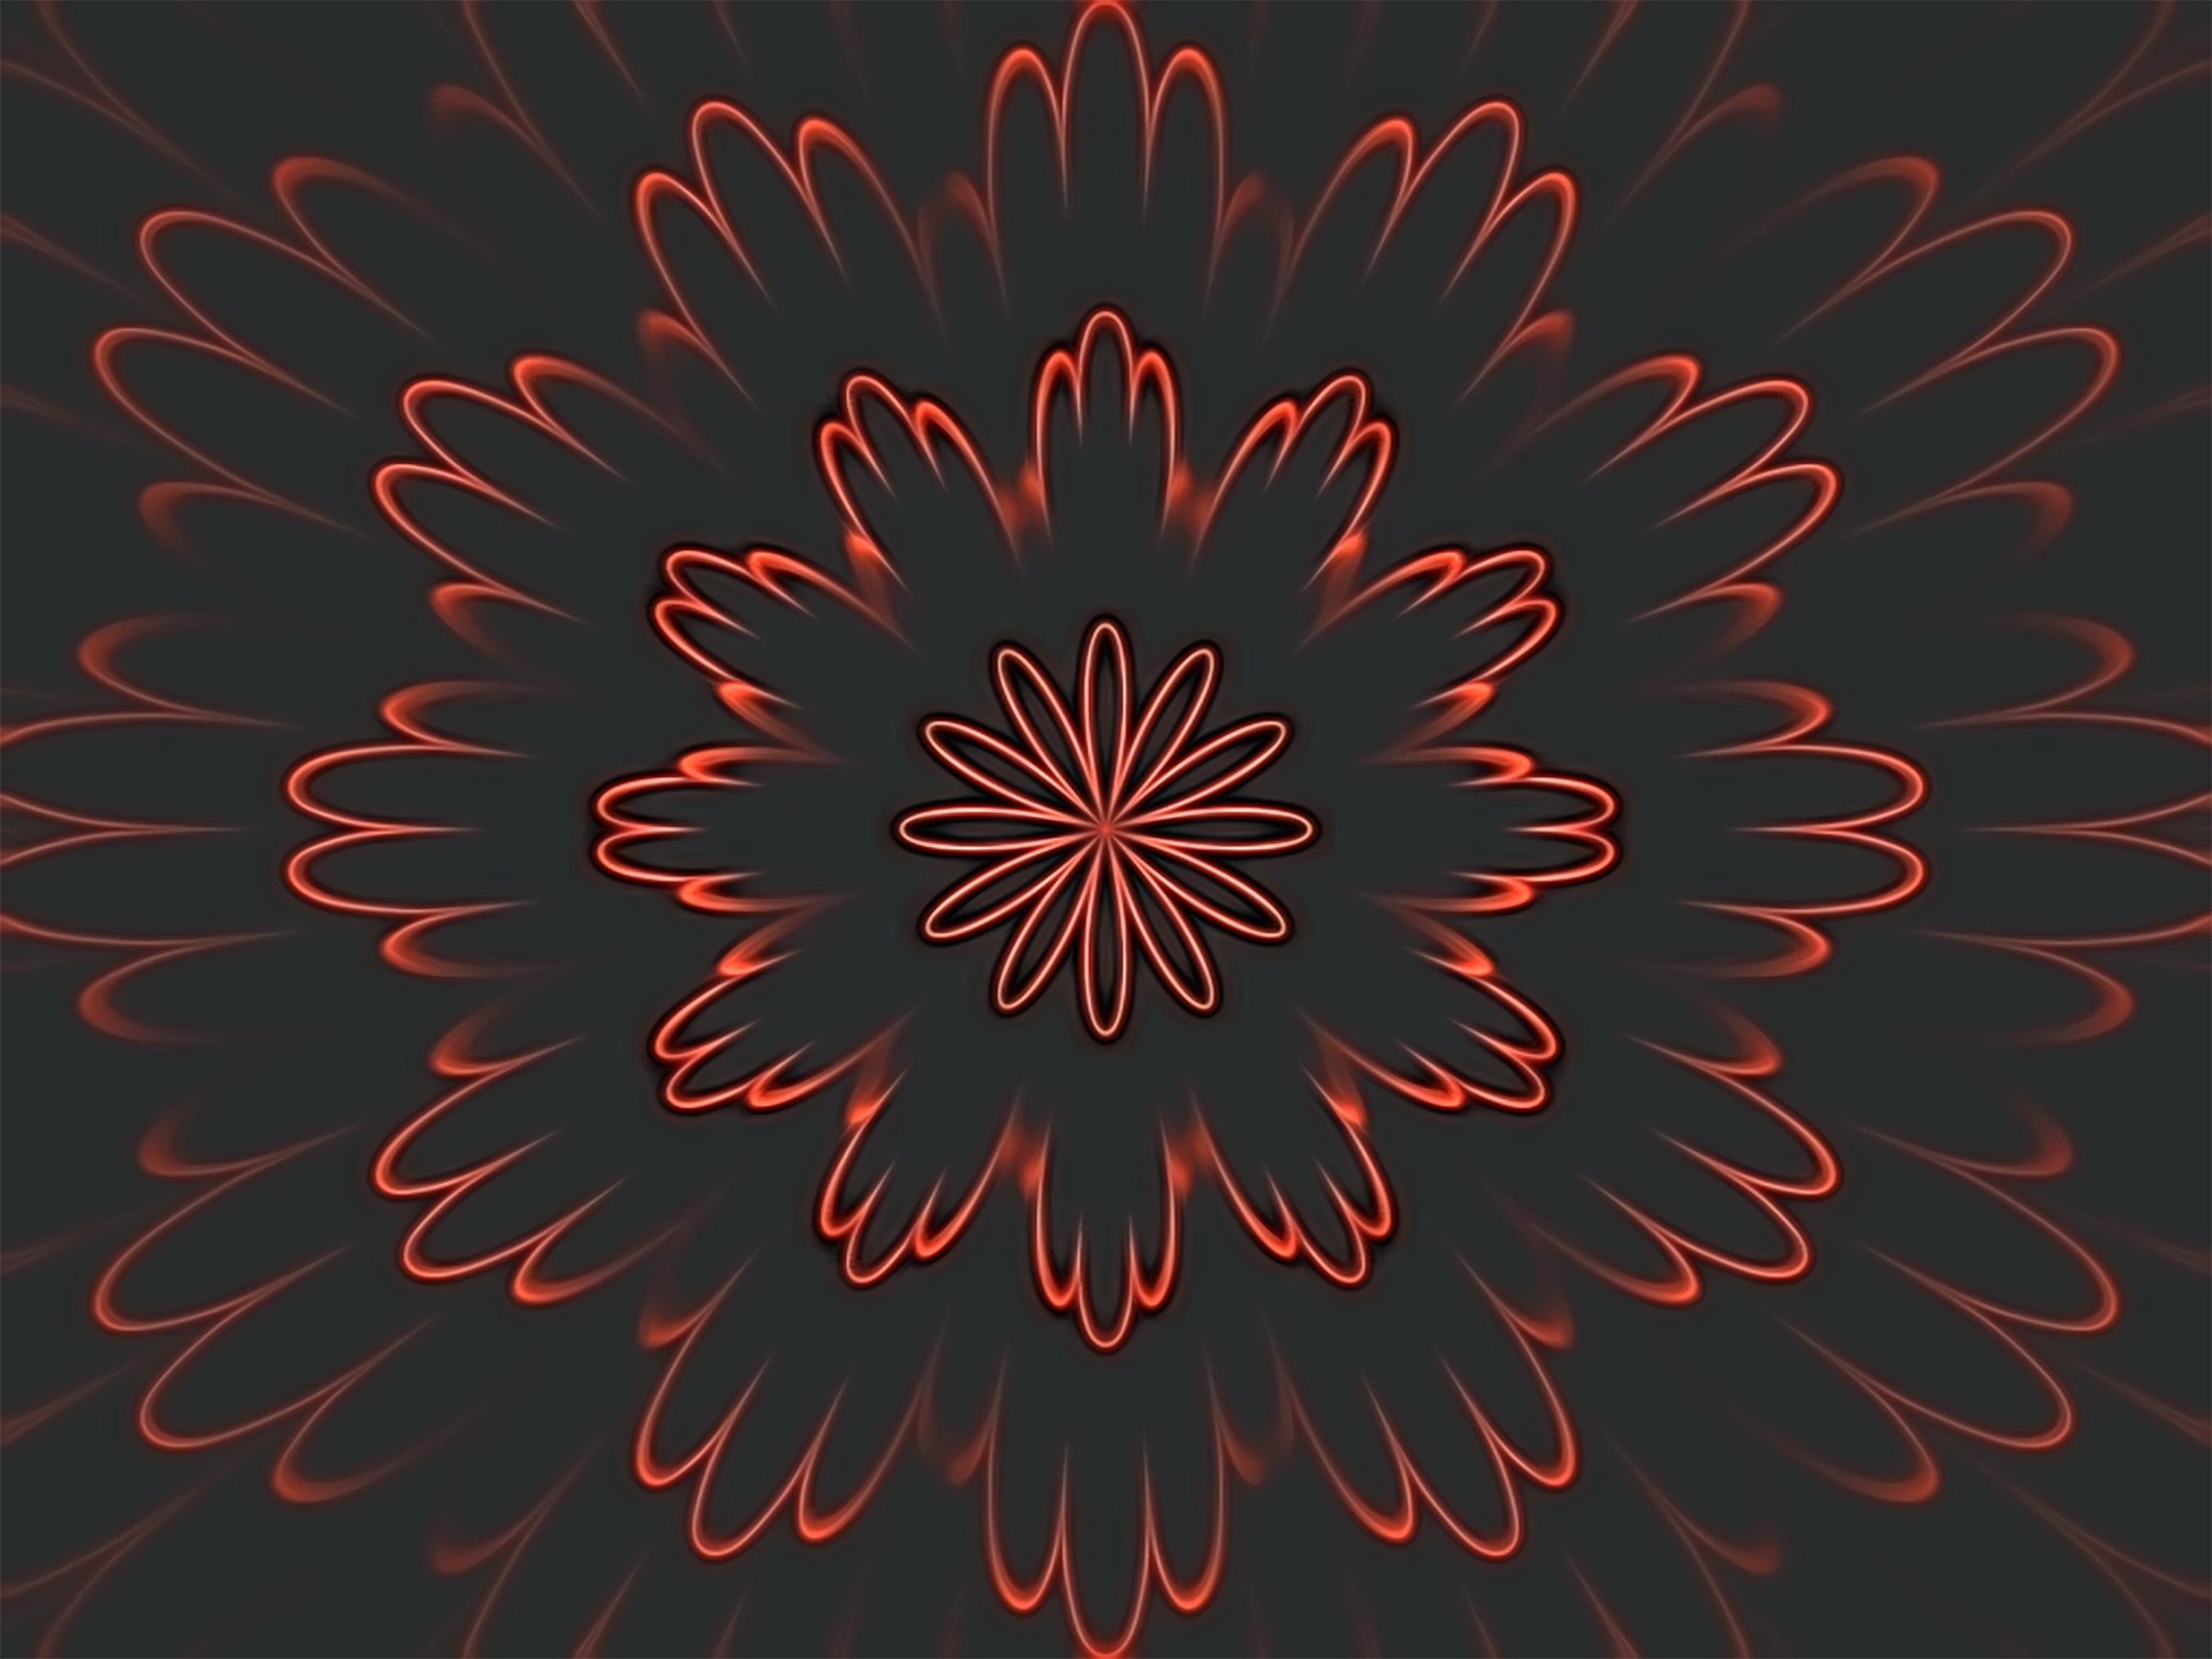
abstract, glowing, flower, petal, pattern, red, circle, art, illustration, design, symmetry, digital, fantasy, fractal, computer wallpaper, fractal art